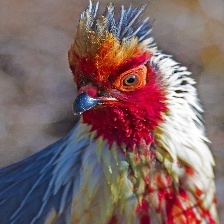
Species: BLOOD PHEASANT
Scientific name: ITHAGINIS CRUENTUS